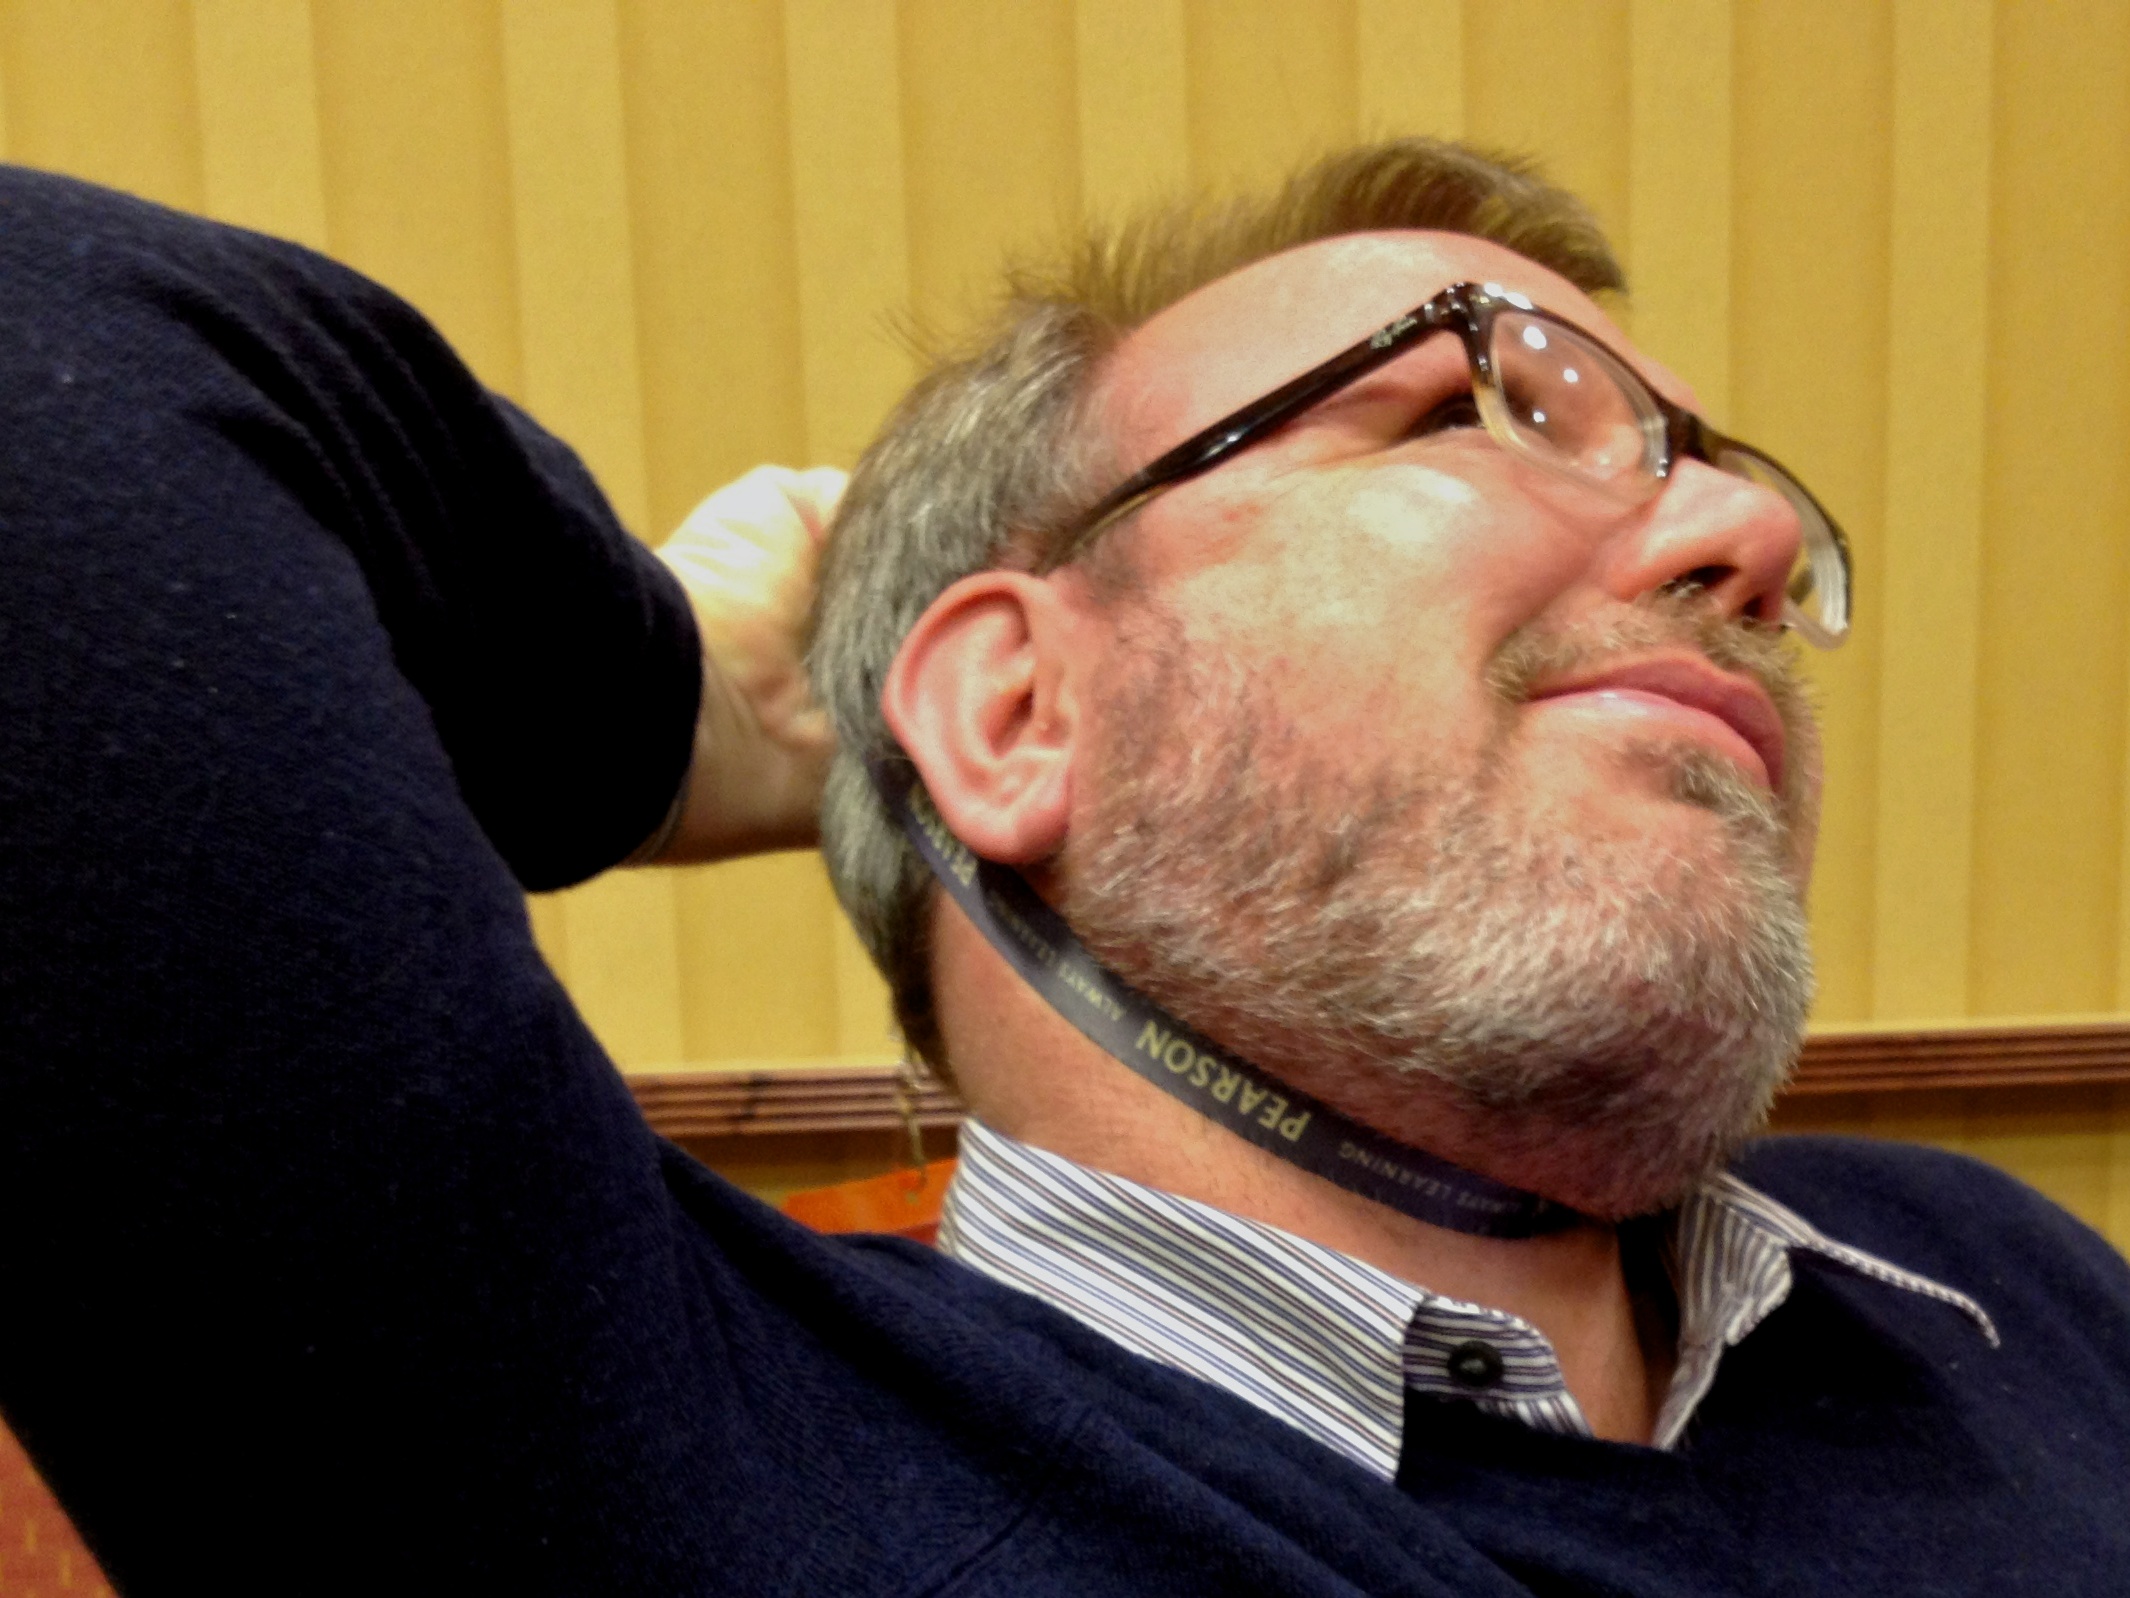
man, person, hair, beard, senior citizen, facial hair